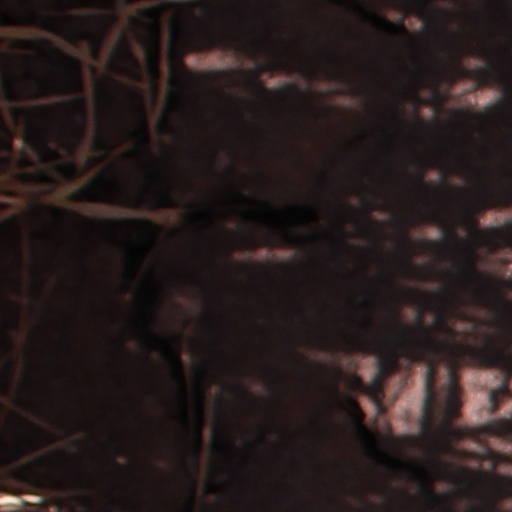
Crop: wheat